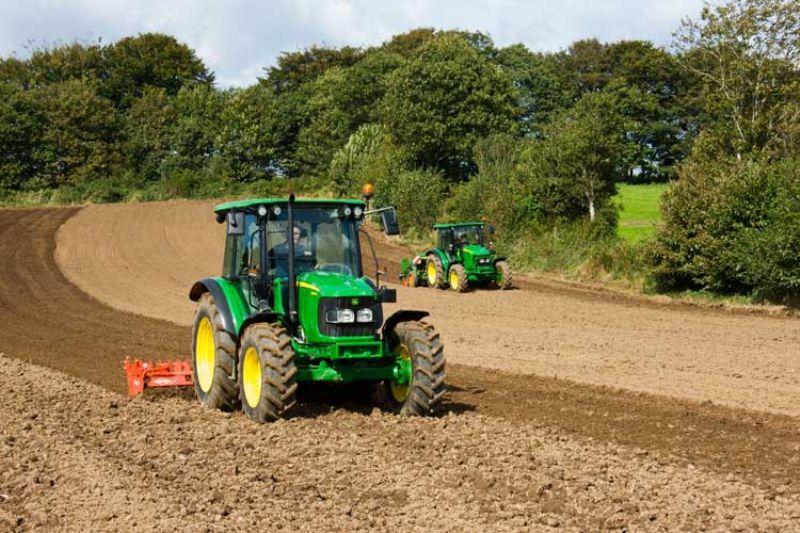
Eneo la shamba lenye mwonekano mzuri unaotokana na matumizi sahihi ya mashine. Mashine ambayo inasaidia kazi ya uandaaji shamba wa rais kutokana na mfanyakazi kwa muda mfupi.